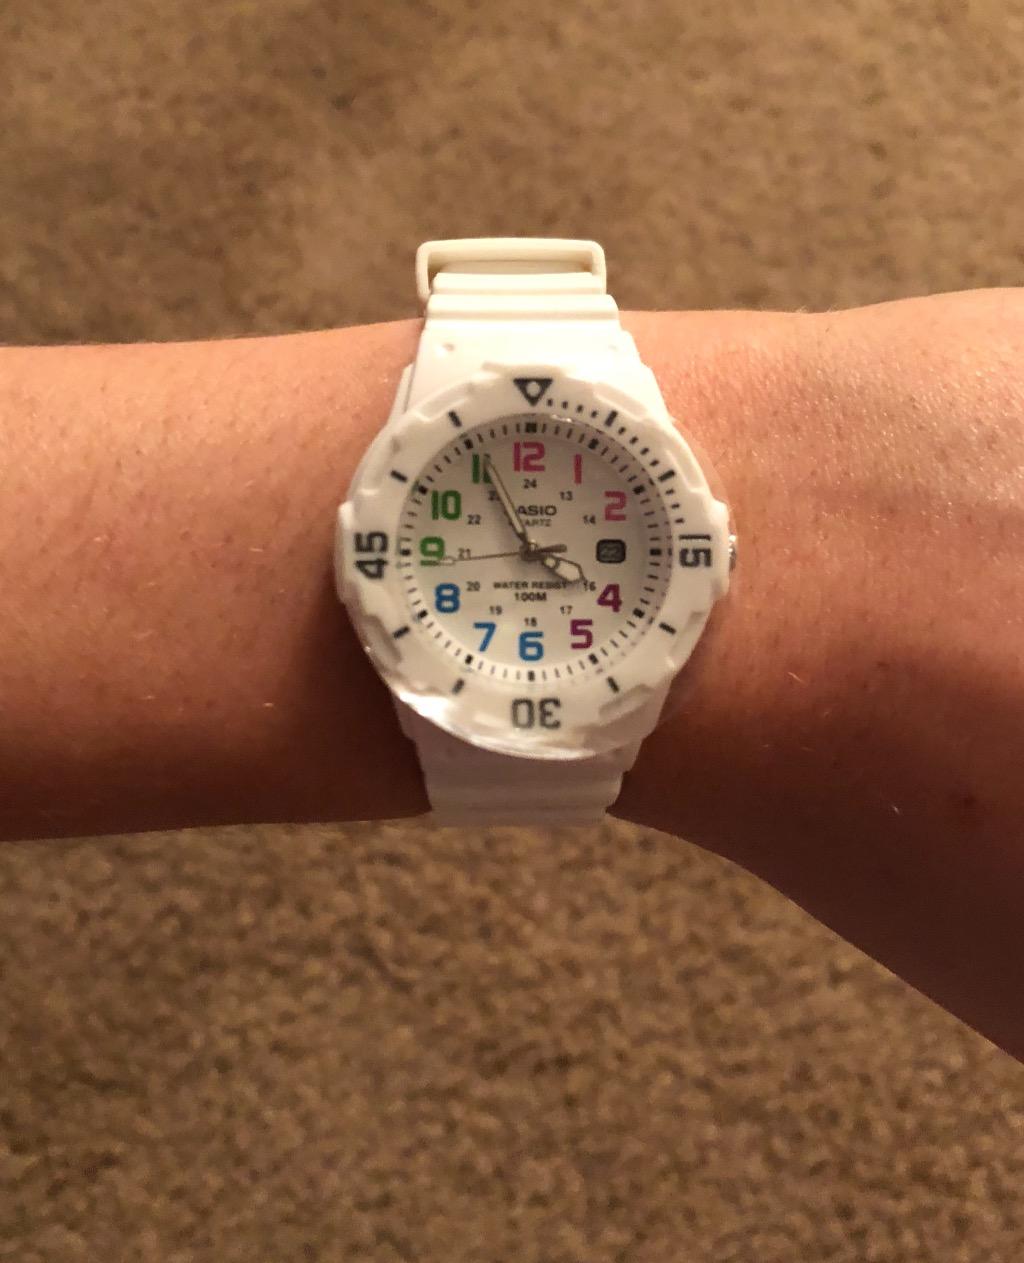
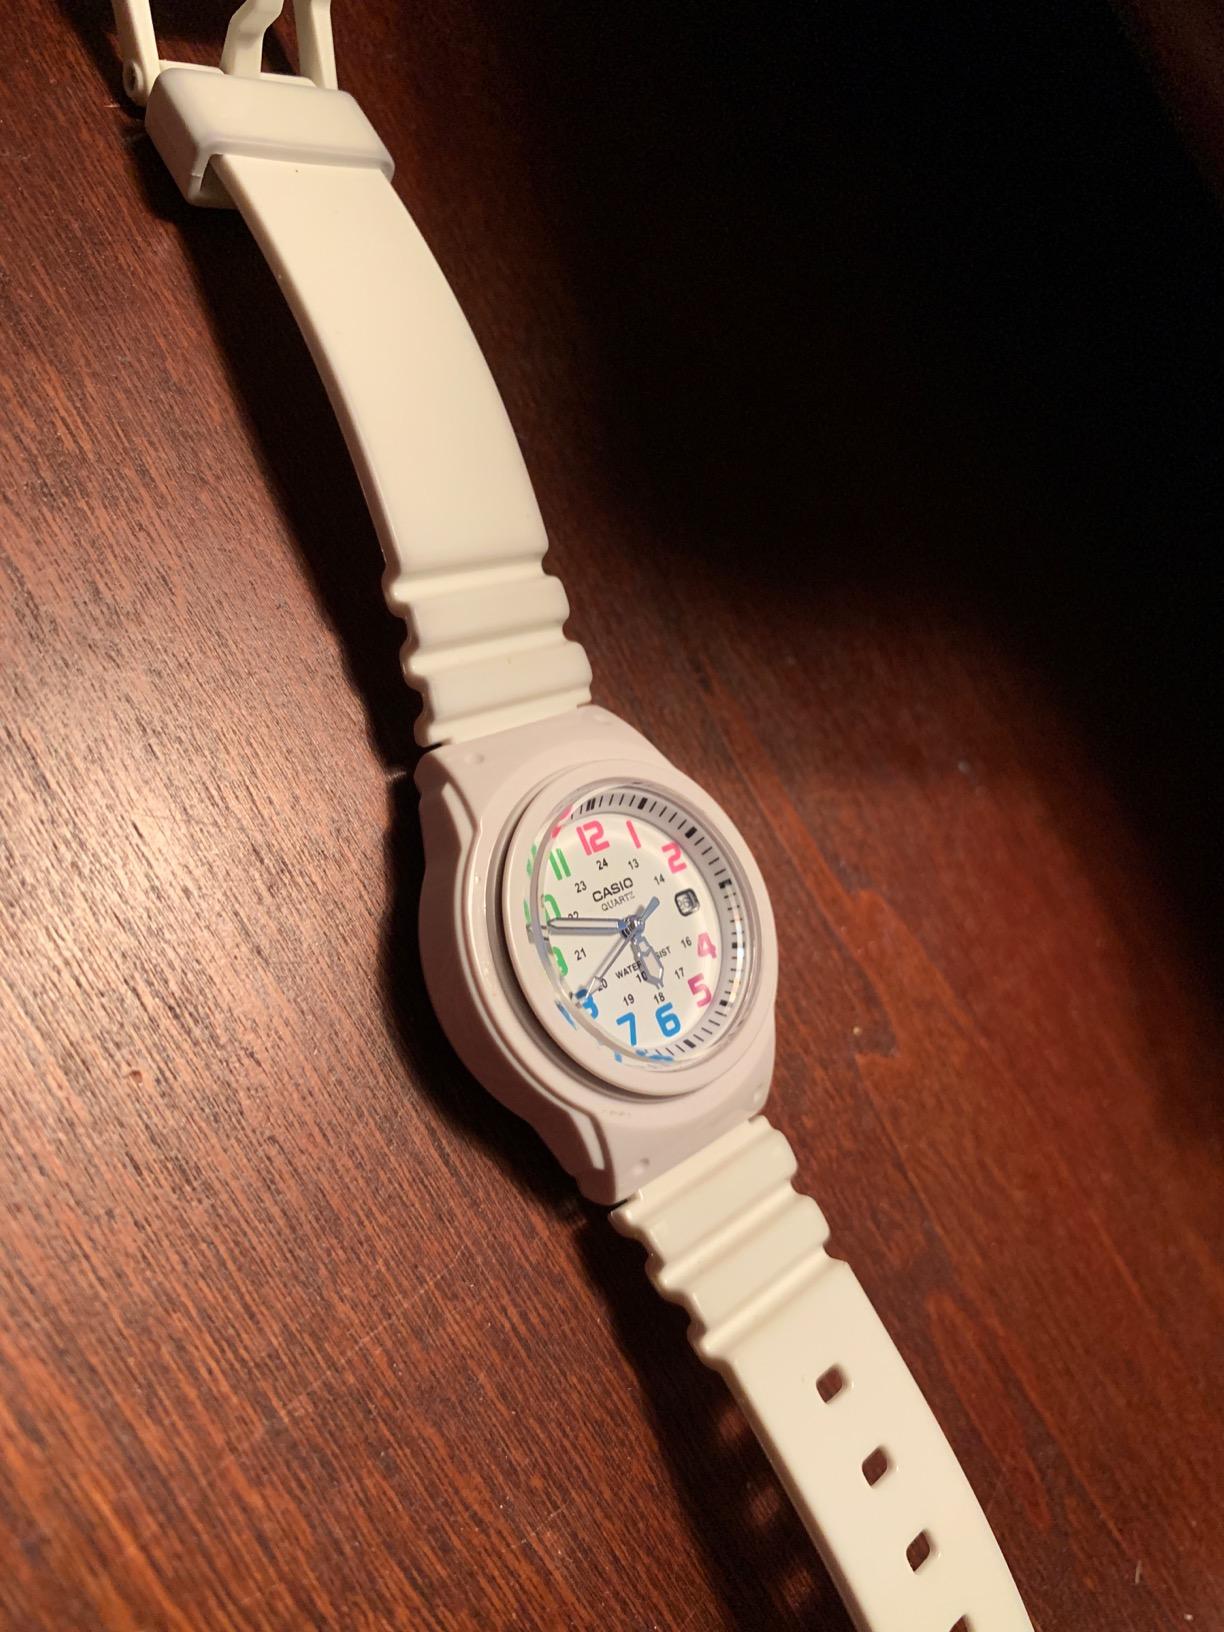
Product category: accessories_watch
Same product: yes